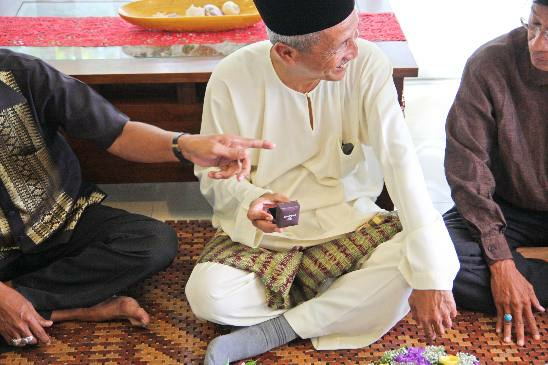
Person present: Yes